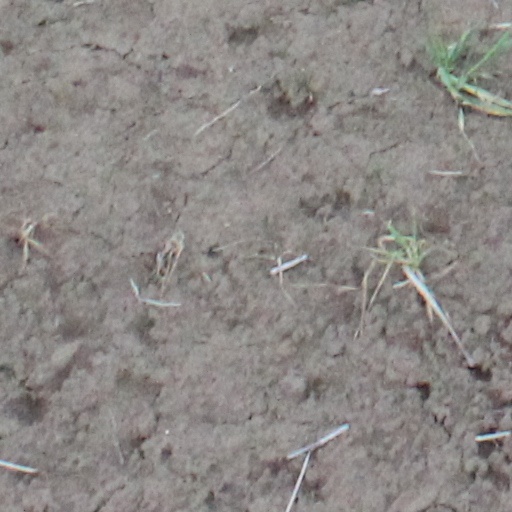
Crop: wheat